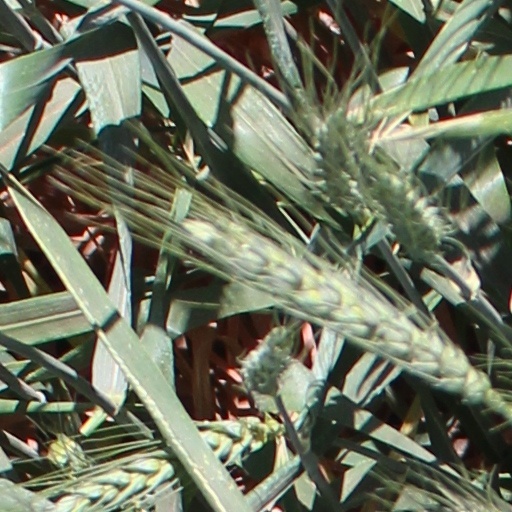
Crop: wheat